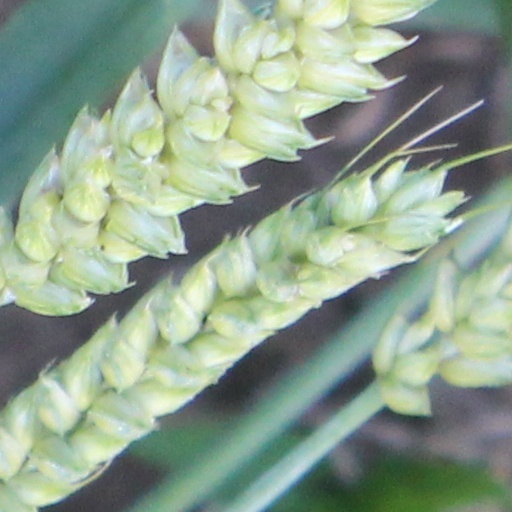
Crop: wheat